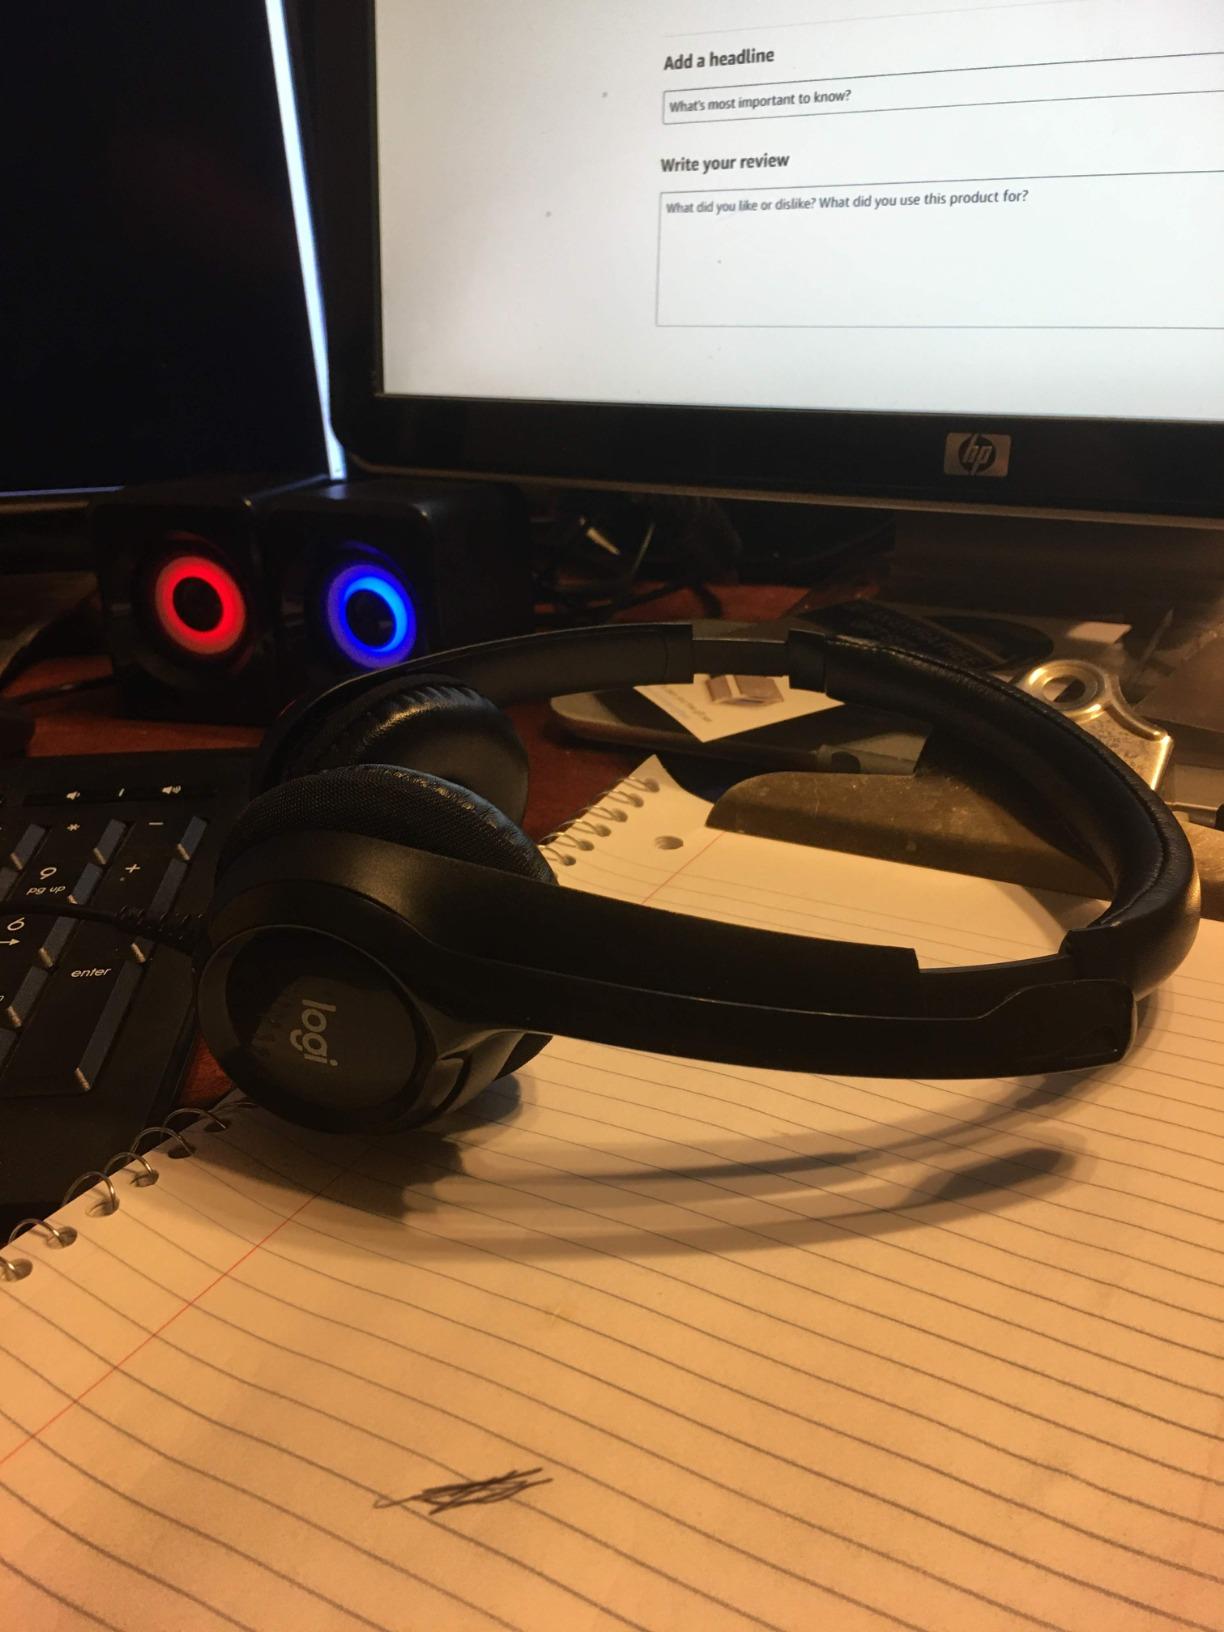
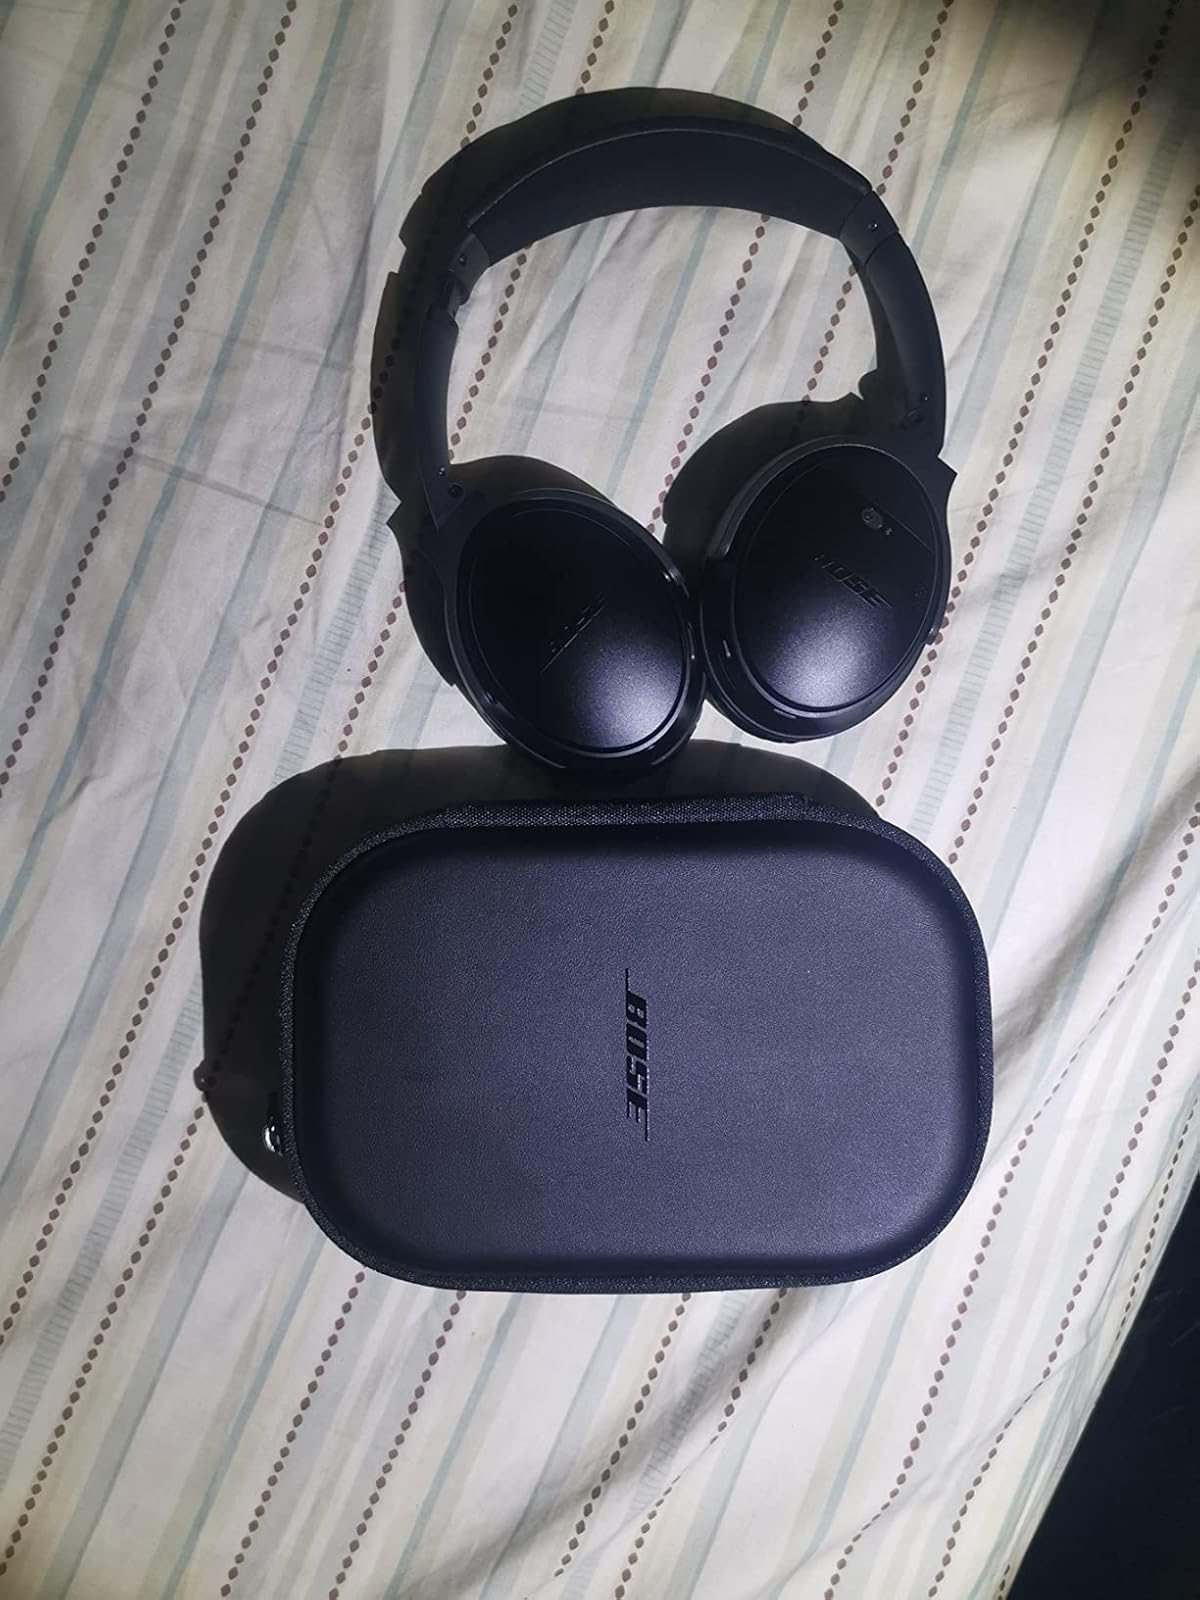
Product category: headphones
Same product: no